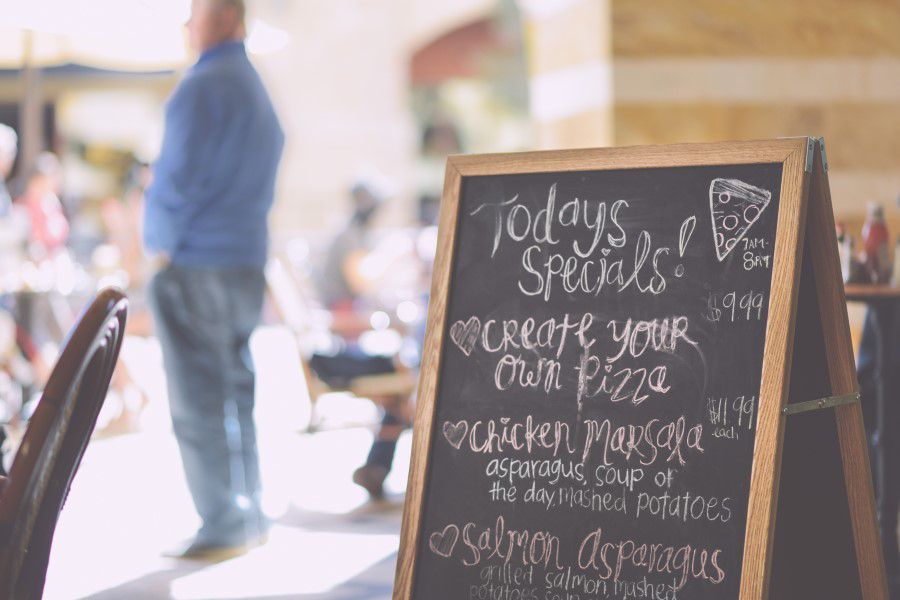
blackboard, calligraphy, font, room, handwriting, chalk, art